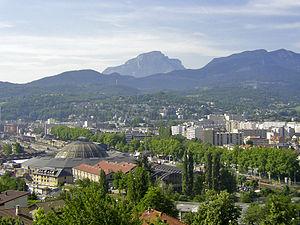
Panorama chambérien, depuis Chantemerle, le 15/06/06. Rotonde et gare à gauche. Photo personnelle.